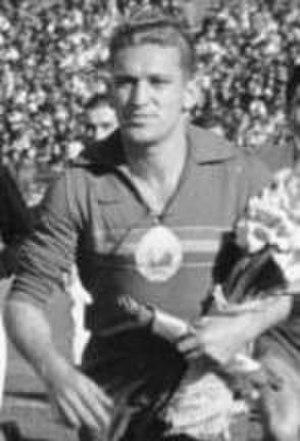
Iosif Petschovschi en roumain ou József Pecsovszky en hongrois, né le 2 juillet 1921 à Timișoara en Roumanie et décédé le 6 octobre 1968 à Arad en Roumanie, était un joueur et entraîneur de football roumain et hongrois, qui évoluait au poste de milieu offensif.